Jamil Mardam Bey

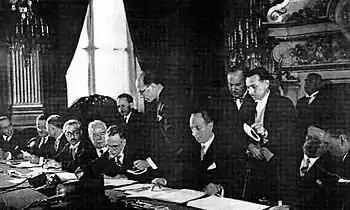
The National Bloc signing the Franco-Syrian Treaty with Blum in Paris in 1936. From left to right, a French statesman, Mustapha al-Shihabi, Saadallah al-Jabiri, Jamil Mardam Bey, Hashim al-Atassi signing, and Léon Blum.

The Atassi-Mardam Bey alliance was fraught with problems from the outset. While there was an agreed promise of independence, the French were in no hurry to ratify the treaty and they placed all kinds of obstacles in the path of the National Bloc government. Among other things, they faced French backed separatist movements in Jabal Druze, the Latakia governorate and the Gezira. The Palestinian Revolt that had started in 1936 was another challenge for the government at a time when their own situation was still precarious. The Syrian economy was riddled with problems that included high unemployment, poor harvests and soaring inflation.